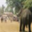
Label: elephant